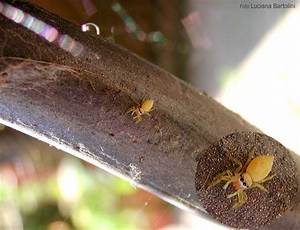
Label: spider